Harry Paschall

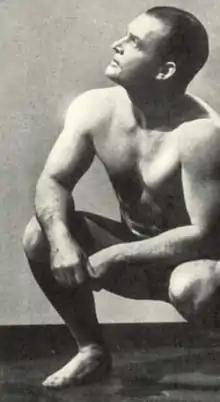

Harry Paschall (27 November 1897 or 1896 – 24 September 1957) was an American weightlifter, magazine editor, cartoonist and the author of books. He was a cartoonist for "Strength & Health" and eventually its managing editor.